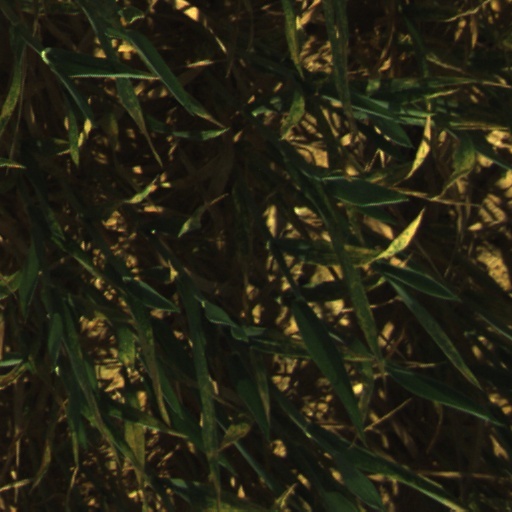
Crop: wheat